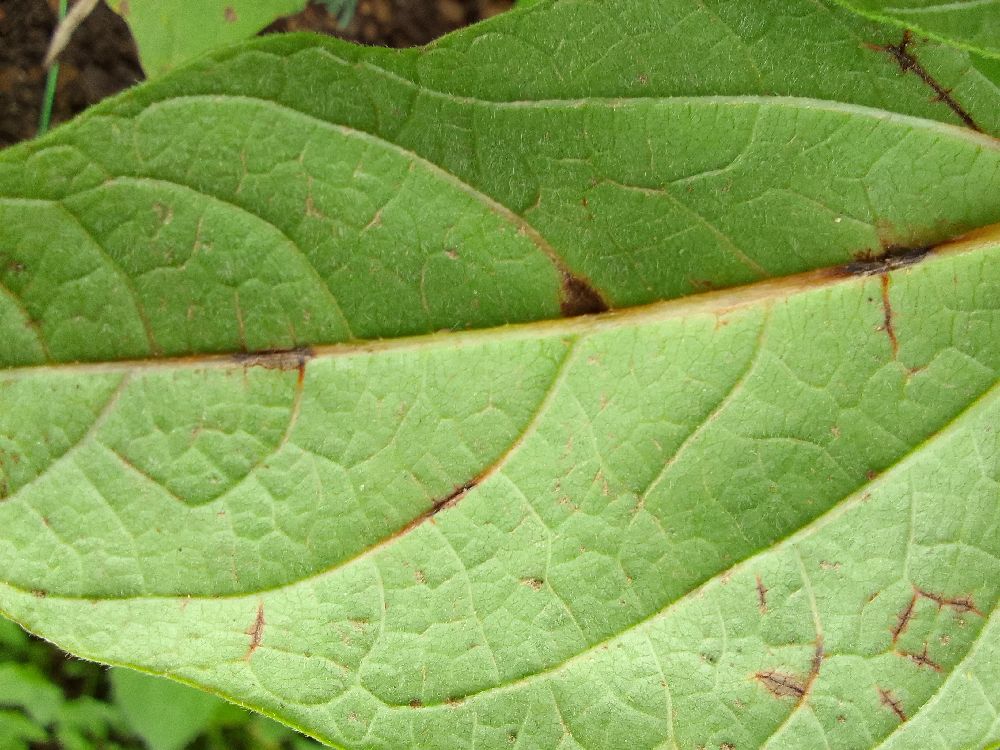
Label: anthracnose